Panzer IV

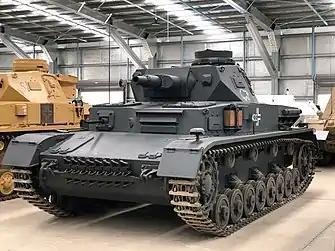
Panzer IV Ausf. D in the Australian Armour and Artillery Museum. In addition to armour upgrades, the bow machine gun was re-introduced.

The IV (Pz.Kpfw. IV), commonly known as the Panzer IV, is a German medium tank developed in the late 1930s and used extensively during the Second World War. Its ordnance inventory designation was Sd.Kfz. 161.